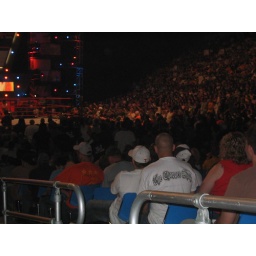
Bald guy in white shirt = SUPER FAN